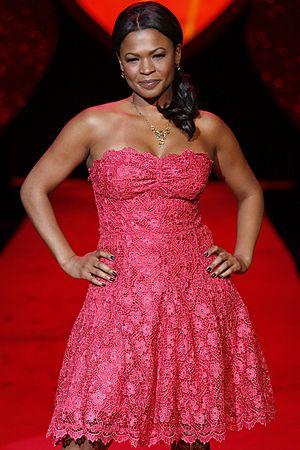
Nia Long est une actrice américaine née le 30 octobre 1970 à Brooklyn.